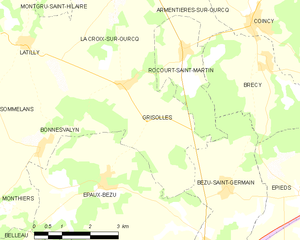
Carte des communes françaises: Grisolles